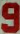
Number: 9